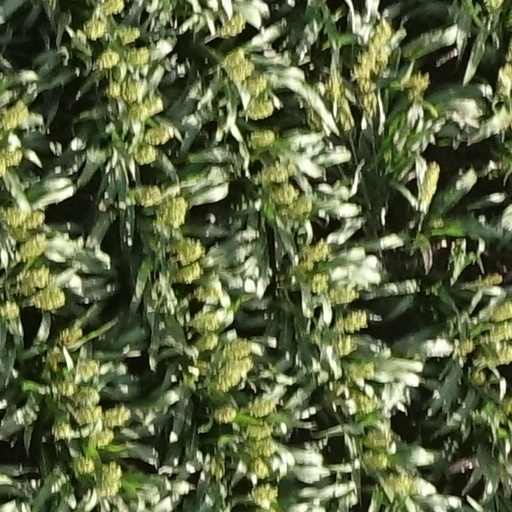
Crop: sorghum